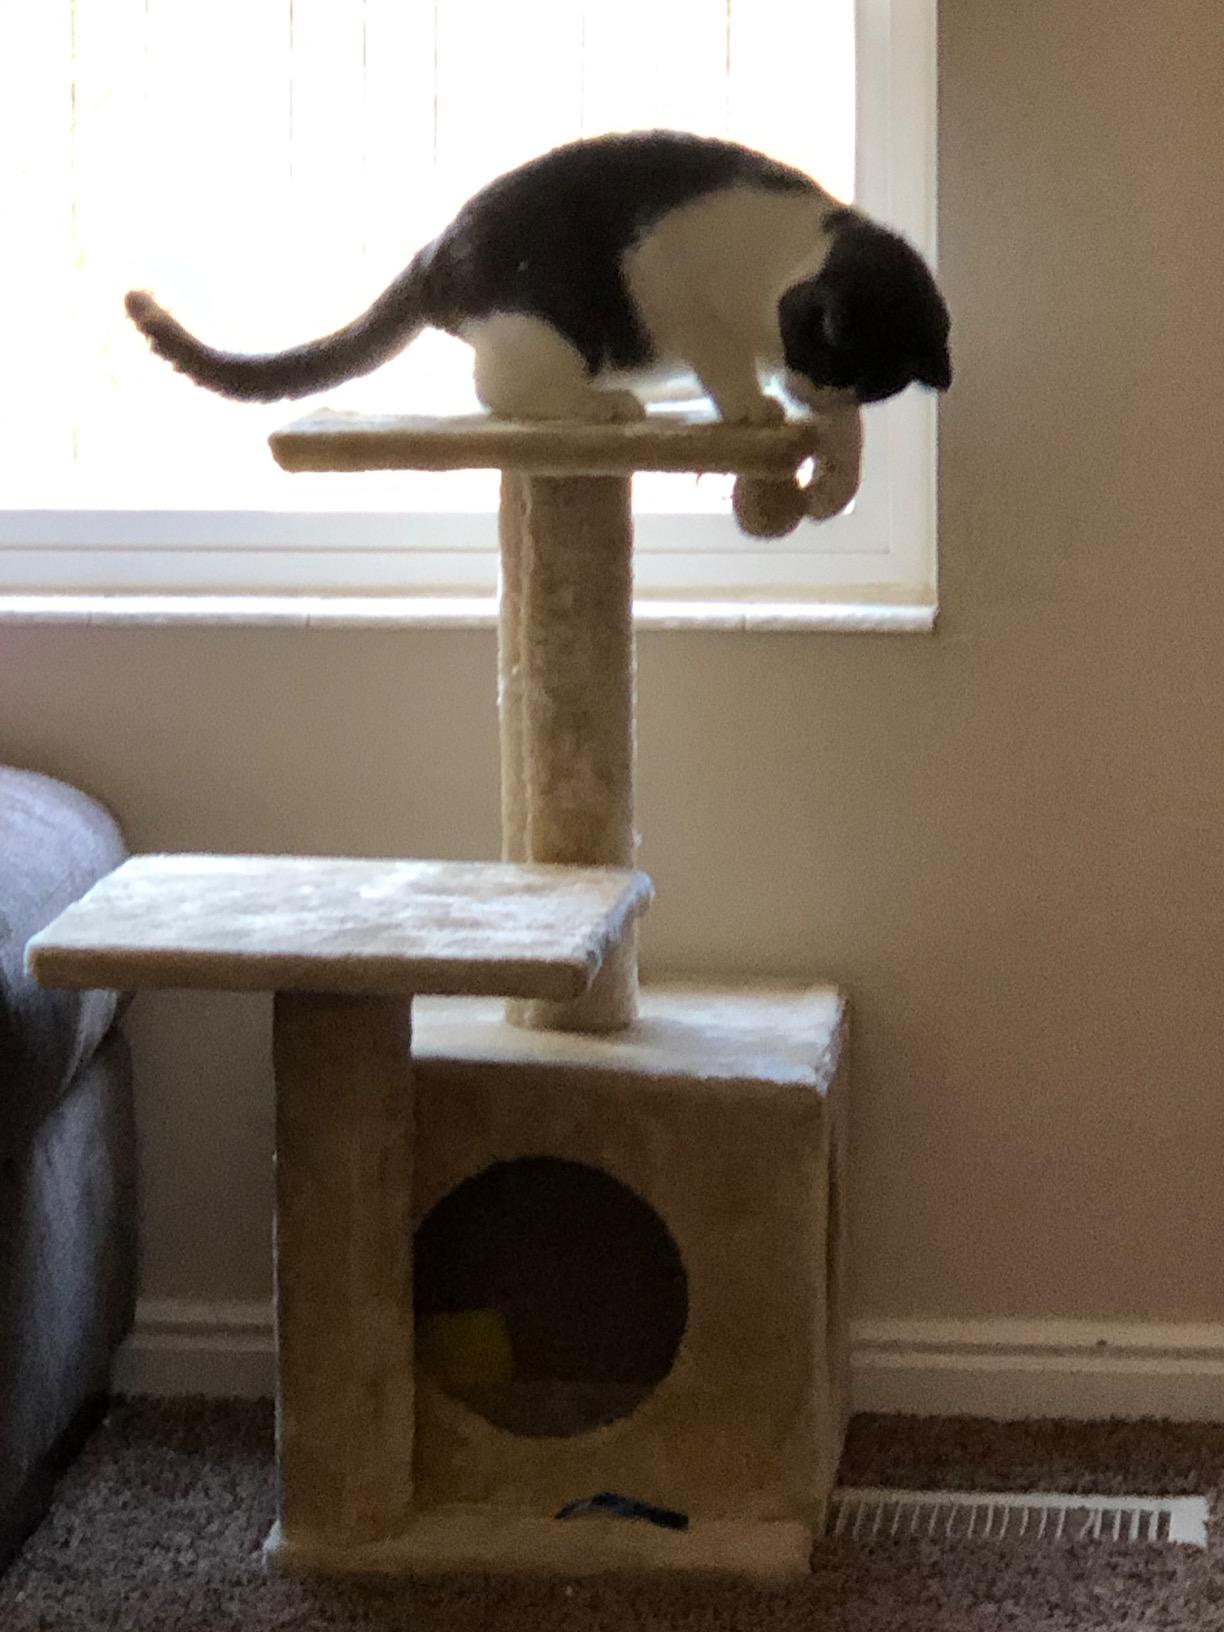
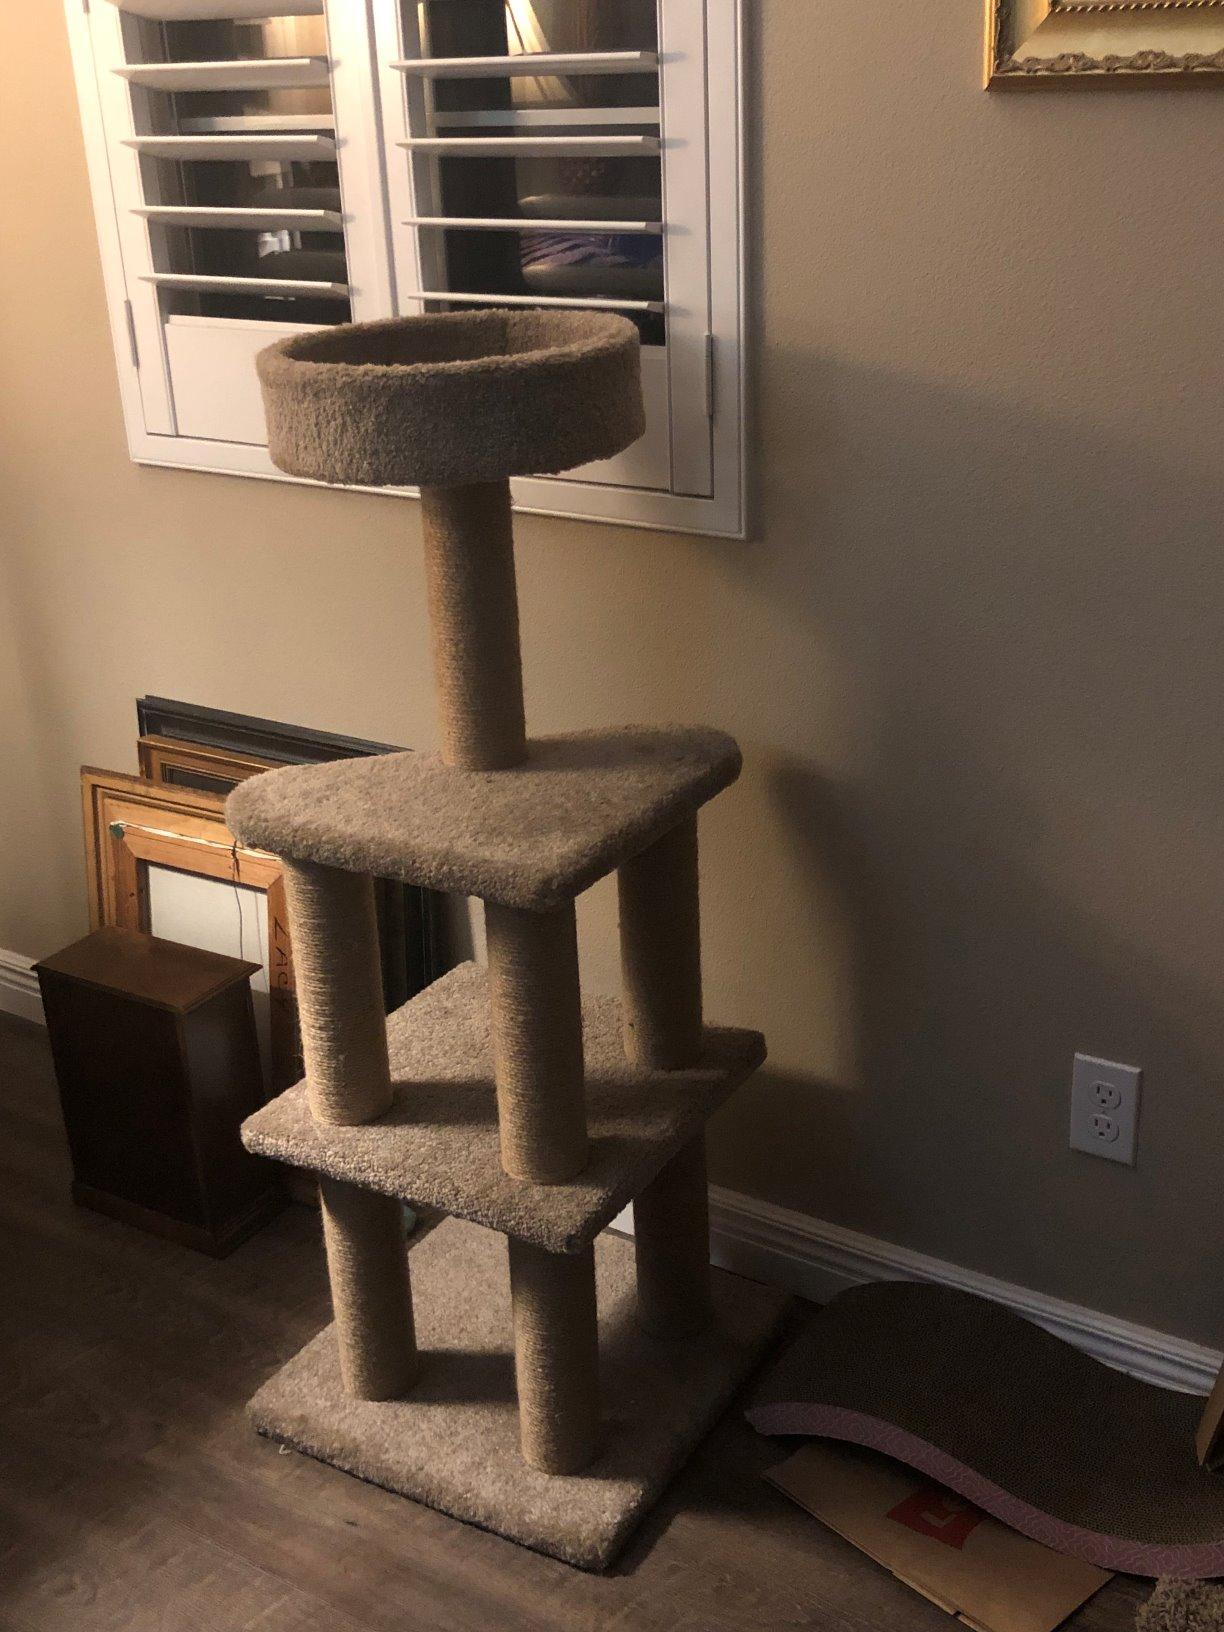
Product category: items_cat tree
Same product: no